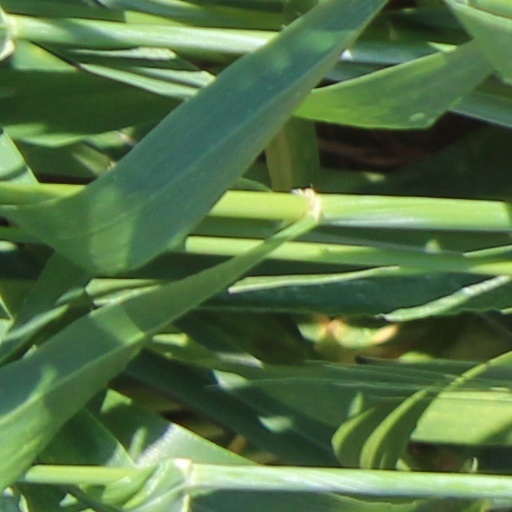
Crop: wheat